Button

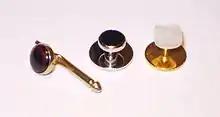
Shirt studs

Fabric-covered buttons and embroidered buttons became popular in Europe in the 17th century. These were often small, and served a decorative, rather than functional, purpose. The early 17th century short jerkin, wide breeches and cloak may have been adorned by dozens of buttons, and with so many, they needed to be lightweight. The mid century French-originated knee-length coat, the justaucorps, had buttons from the neck to the knee, buttoned sleeve cuffs, and buttoned flaps on the pockets.